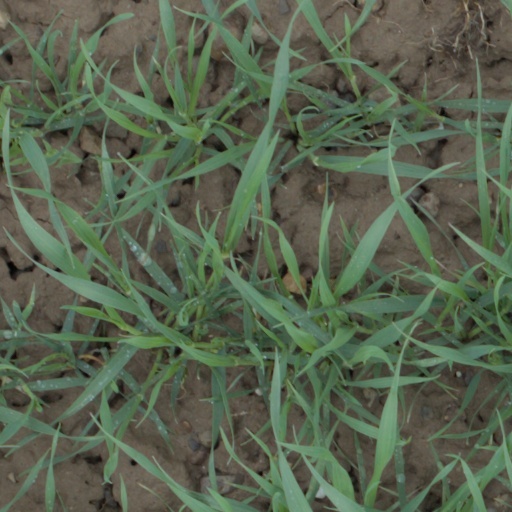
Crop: wheat